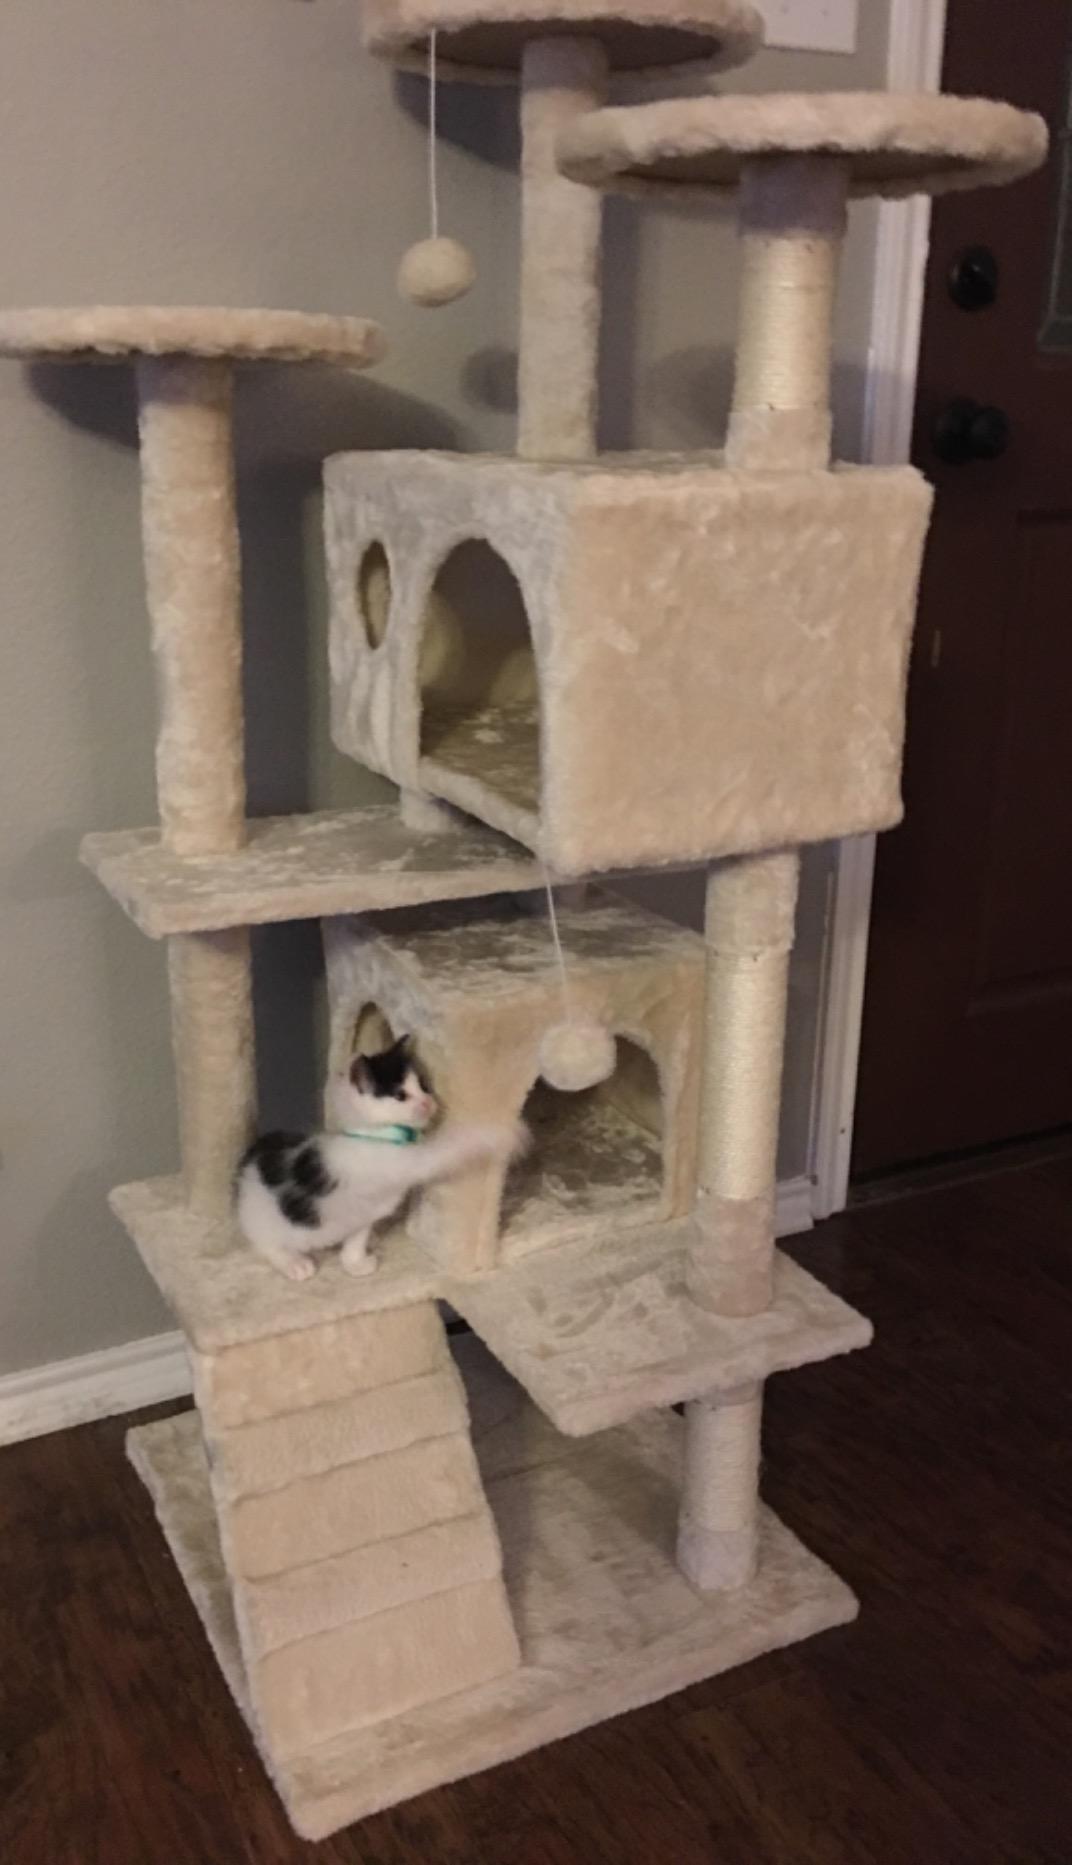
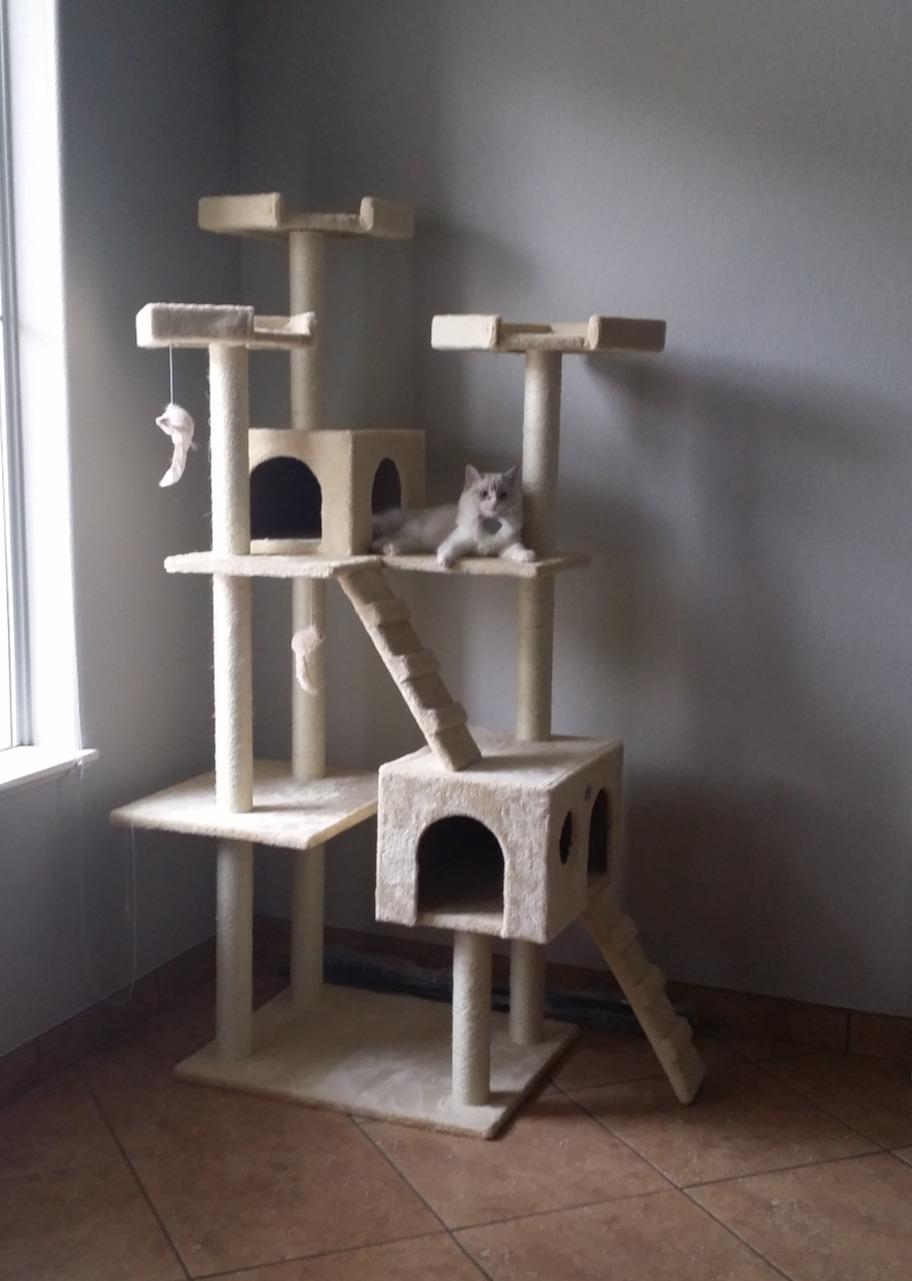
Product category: items_cat tree
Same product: no